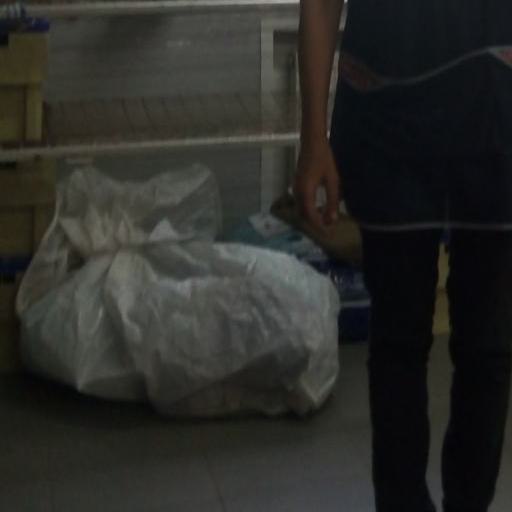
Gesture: no_gesture